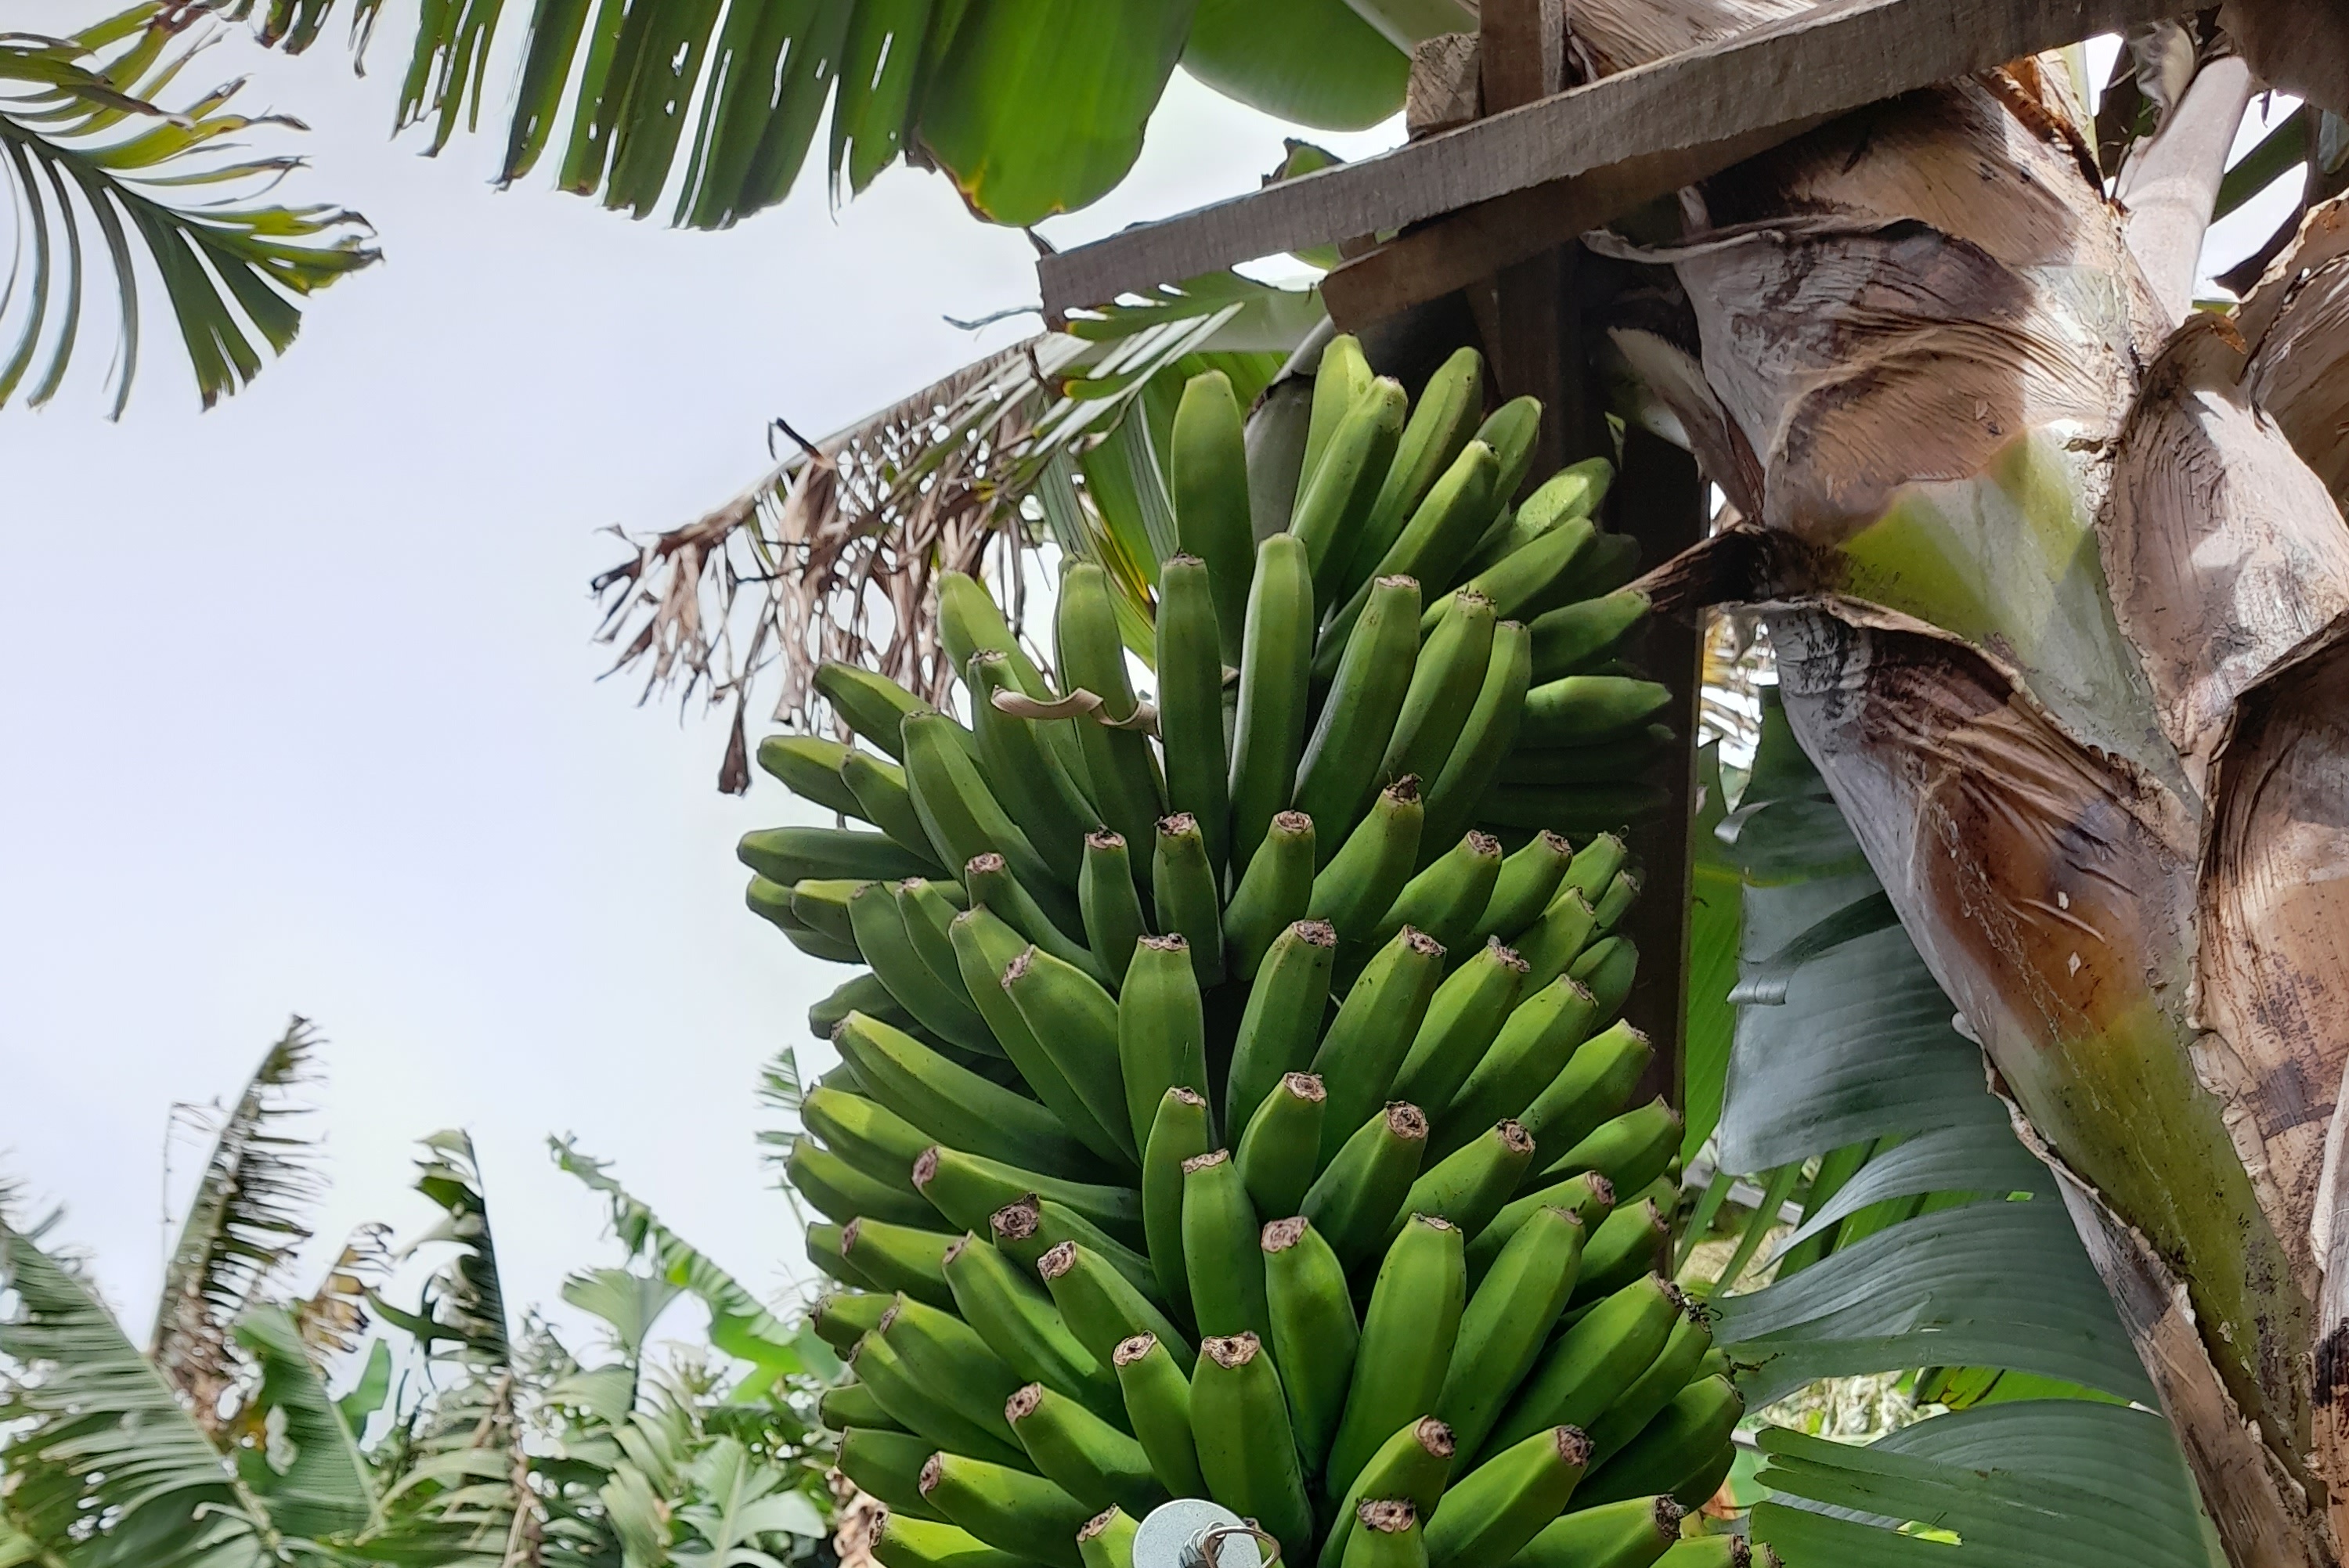
Label: Keep